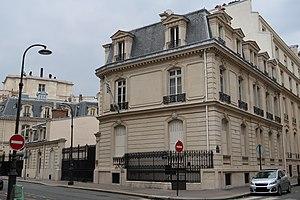
Ambassade d'Uruguay en France, 33 rue Jean-Giraudoux (Paris 16e).
Voici les représentations diplomatiques de l'Uruguay à l'étranger :
L'ambassade d'Uruguay en France est la représentation diplomatique de la République orientale de l'Uruguay auprès de la République française. Elle est située 33 rue Jean-Giraudoux dans le 16ᵉ arrondissement de Paris, la capitale du pays. Son ambassadeur est, depuis 2015, Guillermo Dighiero.